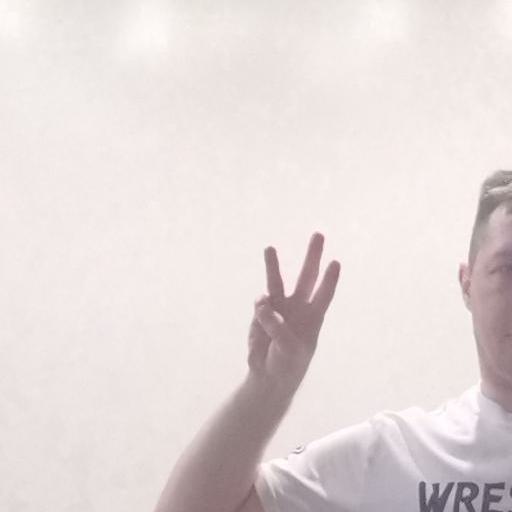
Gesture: three